Izek Shomof

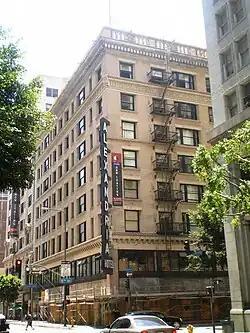
The Hotel Alexandria in Downtown Los Angeles, prior to its restoration.

Shomofs elder brother purchased Spring Tower Lofts located at 639 South Spring Street in the Spring Street Financial District of Downtown Los Angeles for US$1 million in 1991. and brought his 2 brothers in as partners one of them being Izek. Izek later converted it in 2000 to 36 lofts being first to use the adaptive reuse ordinance. Meanwhile, he also acquired and restored the Premiere Towers at 621 South Spring Street.